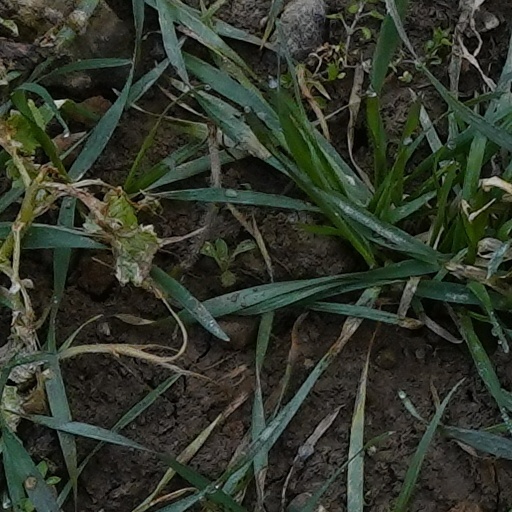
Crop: wheat